House of Frankenstein (film)

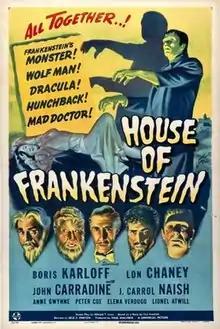
Theatrical release poster

House of Frankenstein is a 1944 American horror film starring Boris Karloff, Lon Chaney Jr. and John Carradine. It was directed by Erle C. Kenton and produced by Universal Pictures. Based on Curt Siodmak's story "The Devil's Brood", the film is about Dr. Gustav Niemann, who escapes from prison and promises to create a new body for his assistant Daniel. Over the course of the film, they encounter Count Dracula, the Wolf Man (Larry Talbot), and Frankenstein's monster. The film is a sequel to "Frankenstein Meets the Wolf Man" (1943).